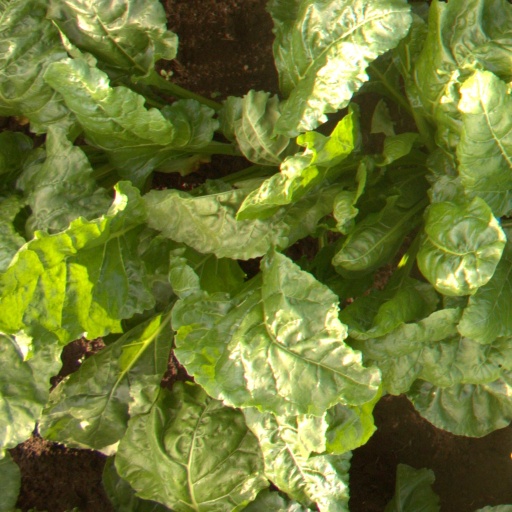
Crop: sugar beet